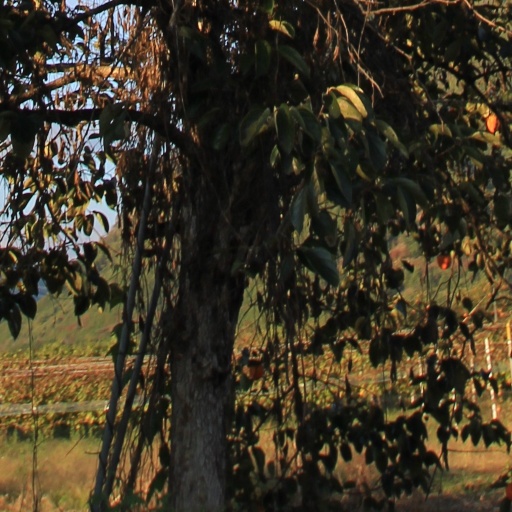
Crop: grape